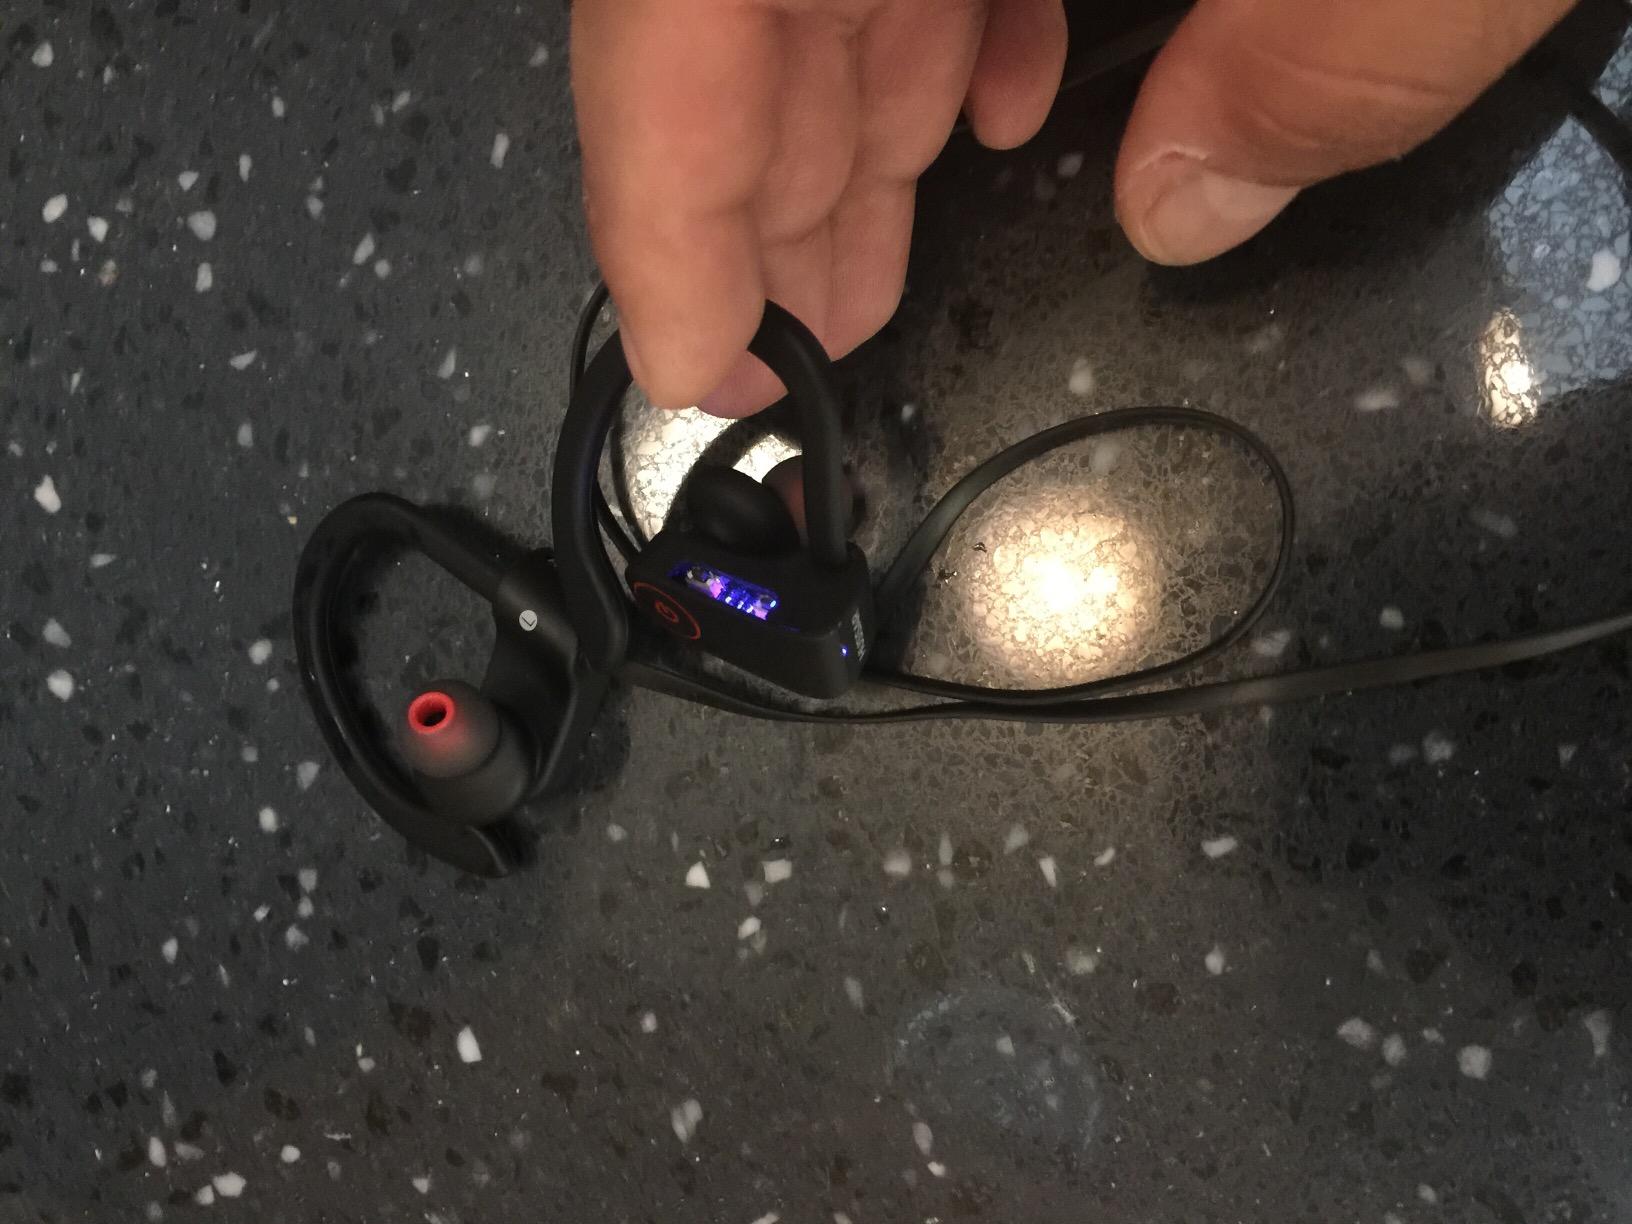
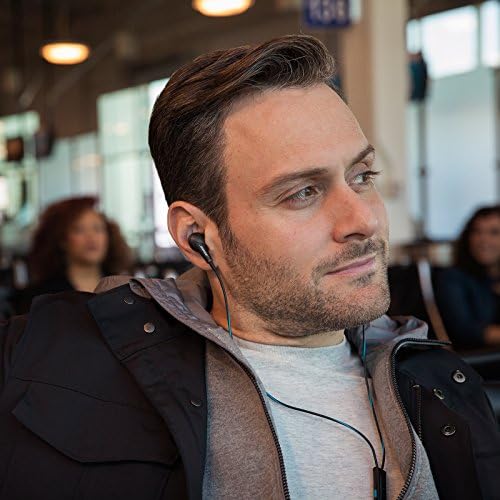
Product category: headphones
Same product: no